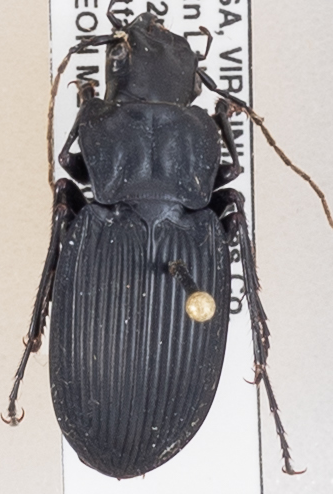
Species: Dicaelus teter
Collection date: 2019-07-16
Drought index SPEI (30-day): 0.274
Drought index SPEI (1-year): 2.09
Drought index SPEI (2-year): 2.09